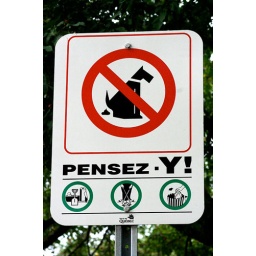
Don't forget your paper towels and shovel. Such helpful, detailed signage in this city.